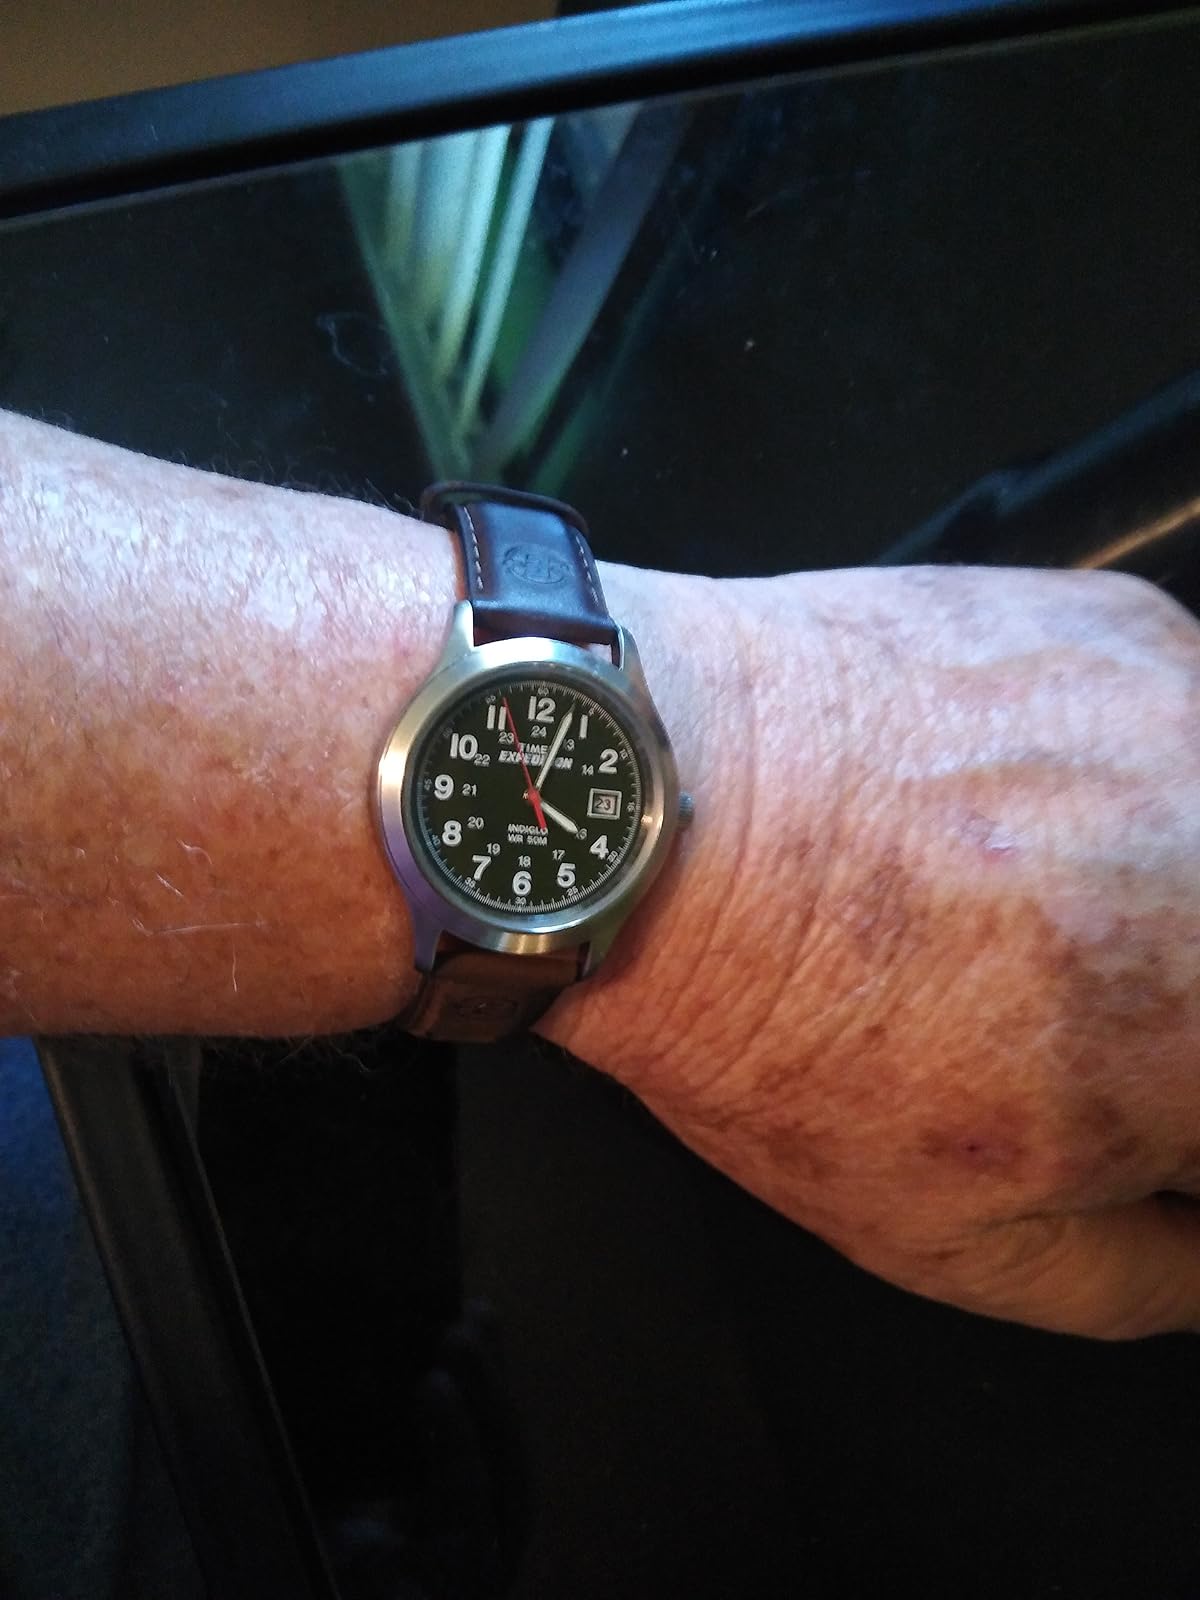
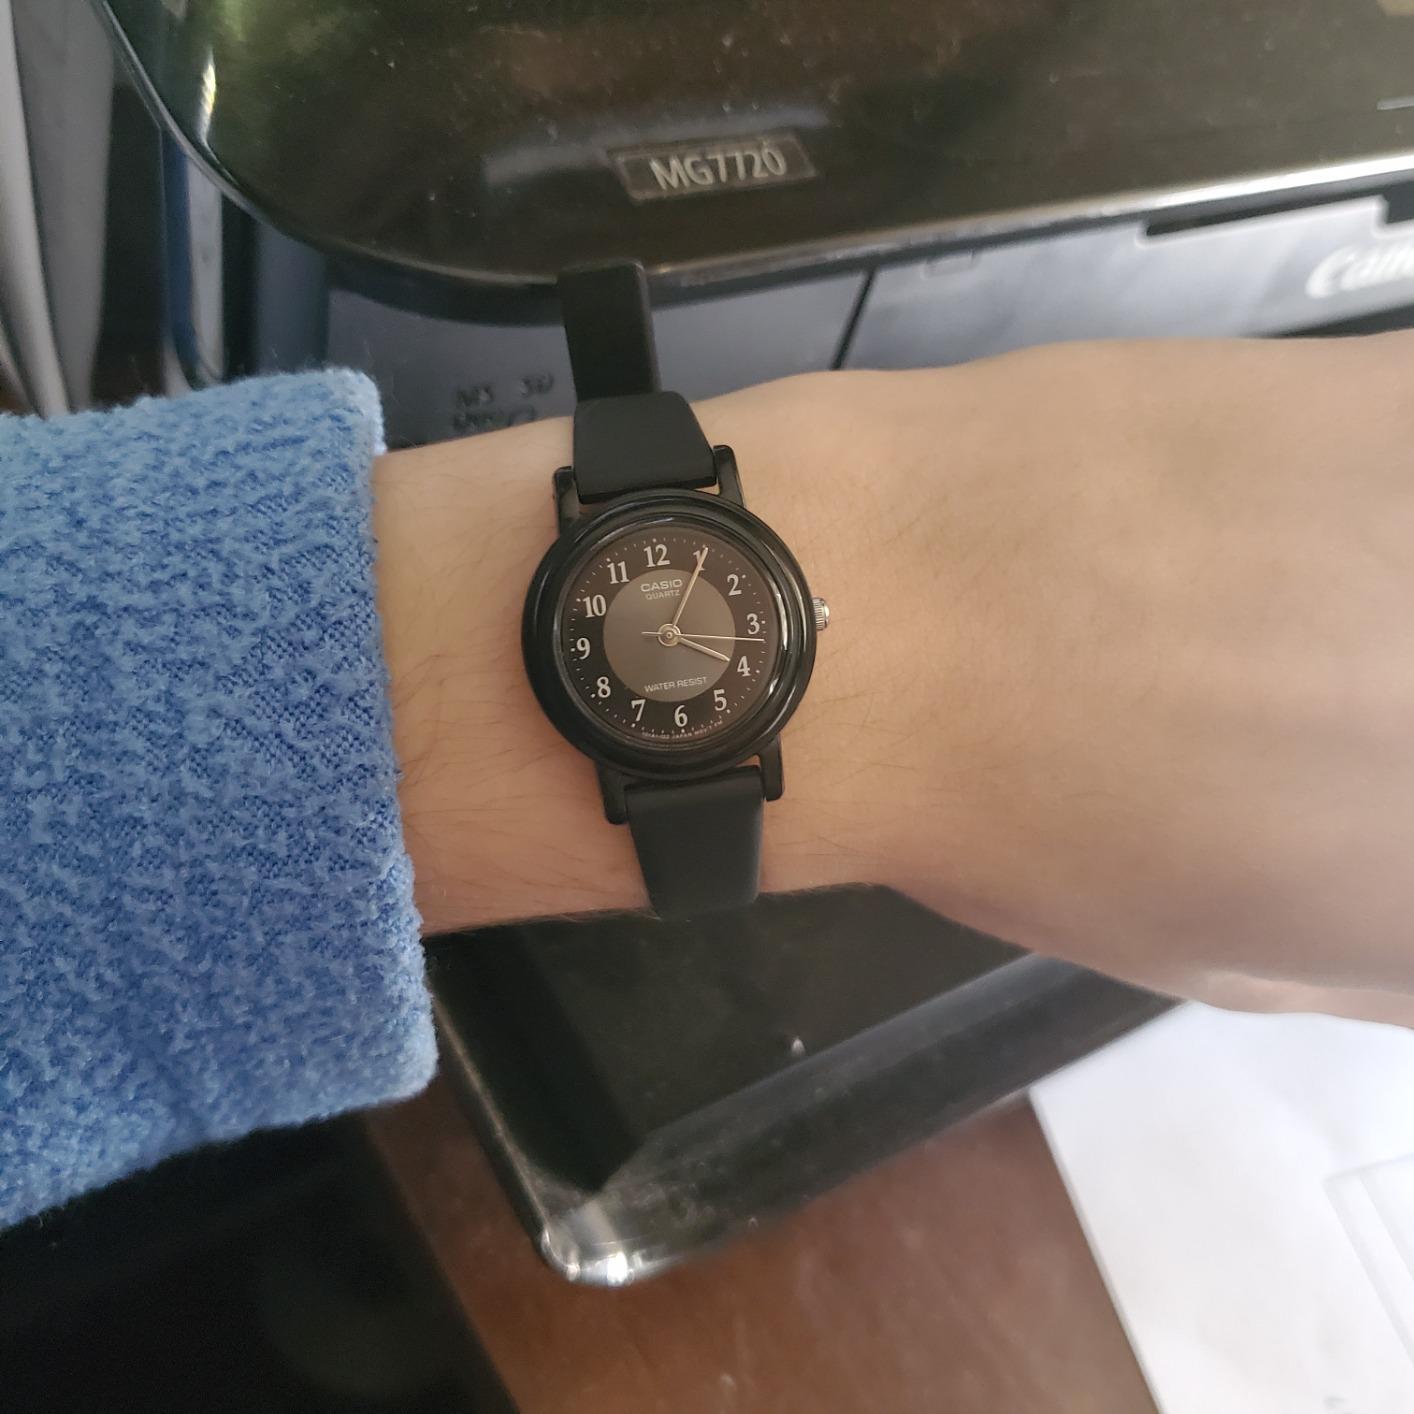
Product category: accessories_watch
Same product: no